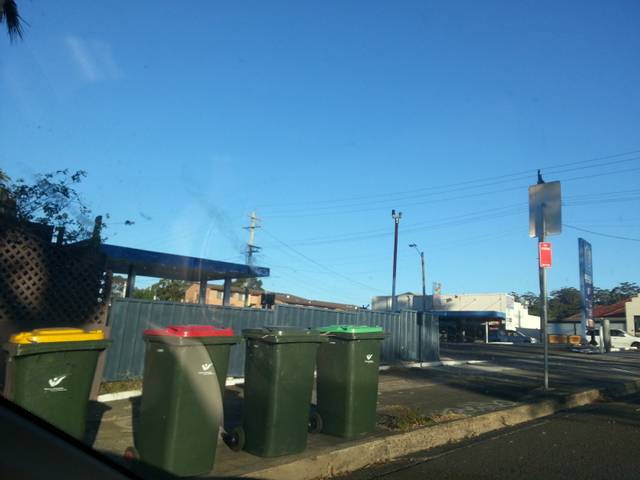
Region: Australia
Coordinates: -34.426, 150.877